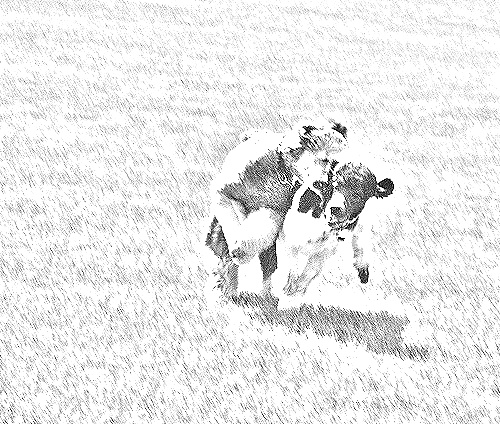
Portrait style: Sketch Portrait